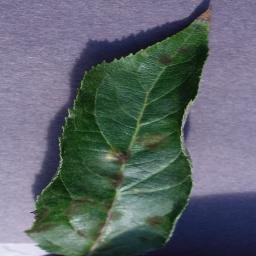
Label: Apple___Apple_scab